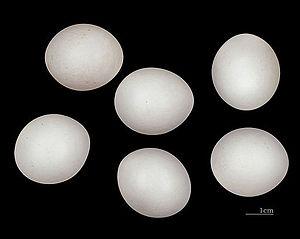
Le Martin-pêcheur pie ou Alcyon pie, est une espèce d'oiseau de la famille des Alcedinidae.